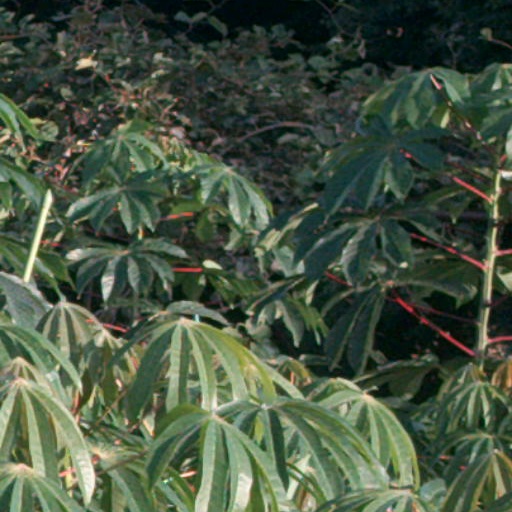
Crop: cassava